Enrica Alifano

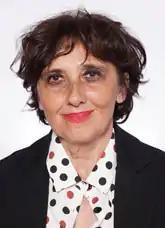

Enrica Alifano is a member of the Chamber of Deputies of Italy. She was elected in 2022.